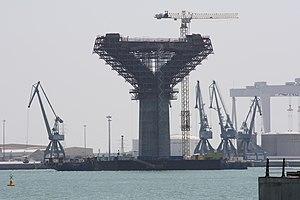
Le pont de la Constitution de 1812 sur la baie de Cadix en Espagne